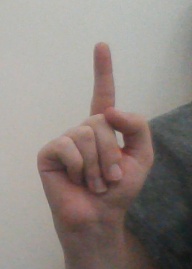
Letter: bb